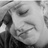
Emotion: sad